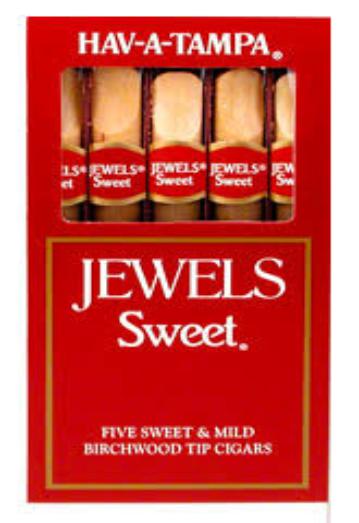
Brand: Hav-A-Tampa
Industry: Food